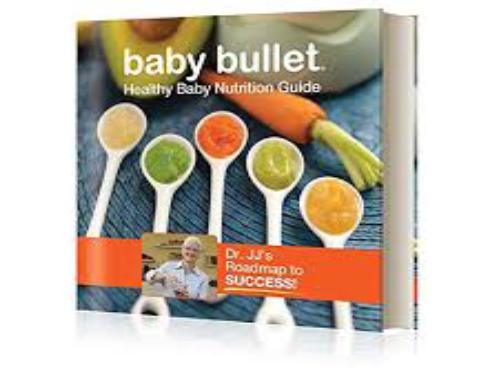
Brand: baby bullet
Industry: Necessities